Tongham

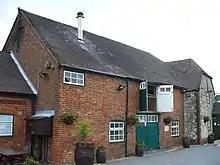
The Hogs Back Brewery is a major employer in the largely commuter village

Tongham is home to the largest independent brewer in Surrey, the Hogs Back Brewery (established 1992), which produces 3,800 barrels per year (2012 figures) from its large 18th-century premises. The brewery uses fuggles hops from the Hampton Park estate in Seale.